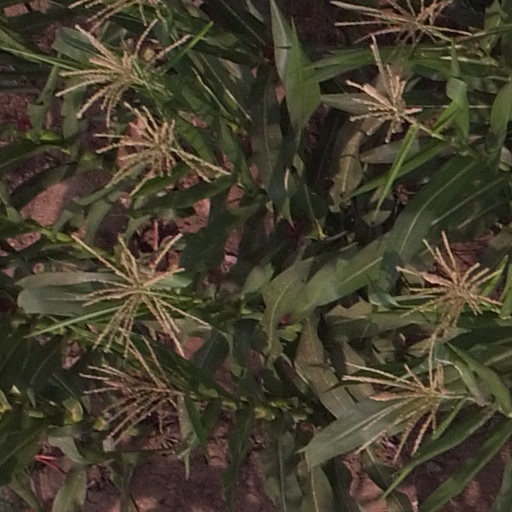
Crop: maize; corn